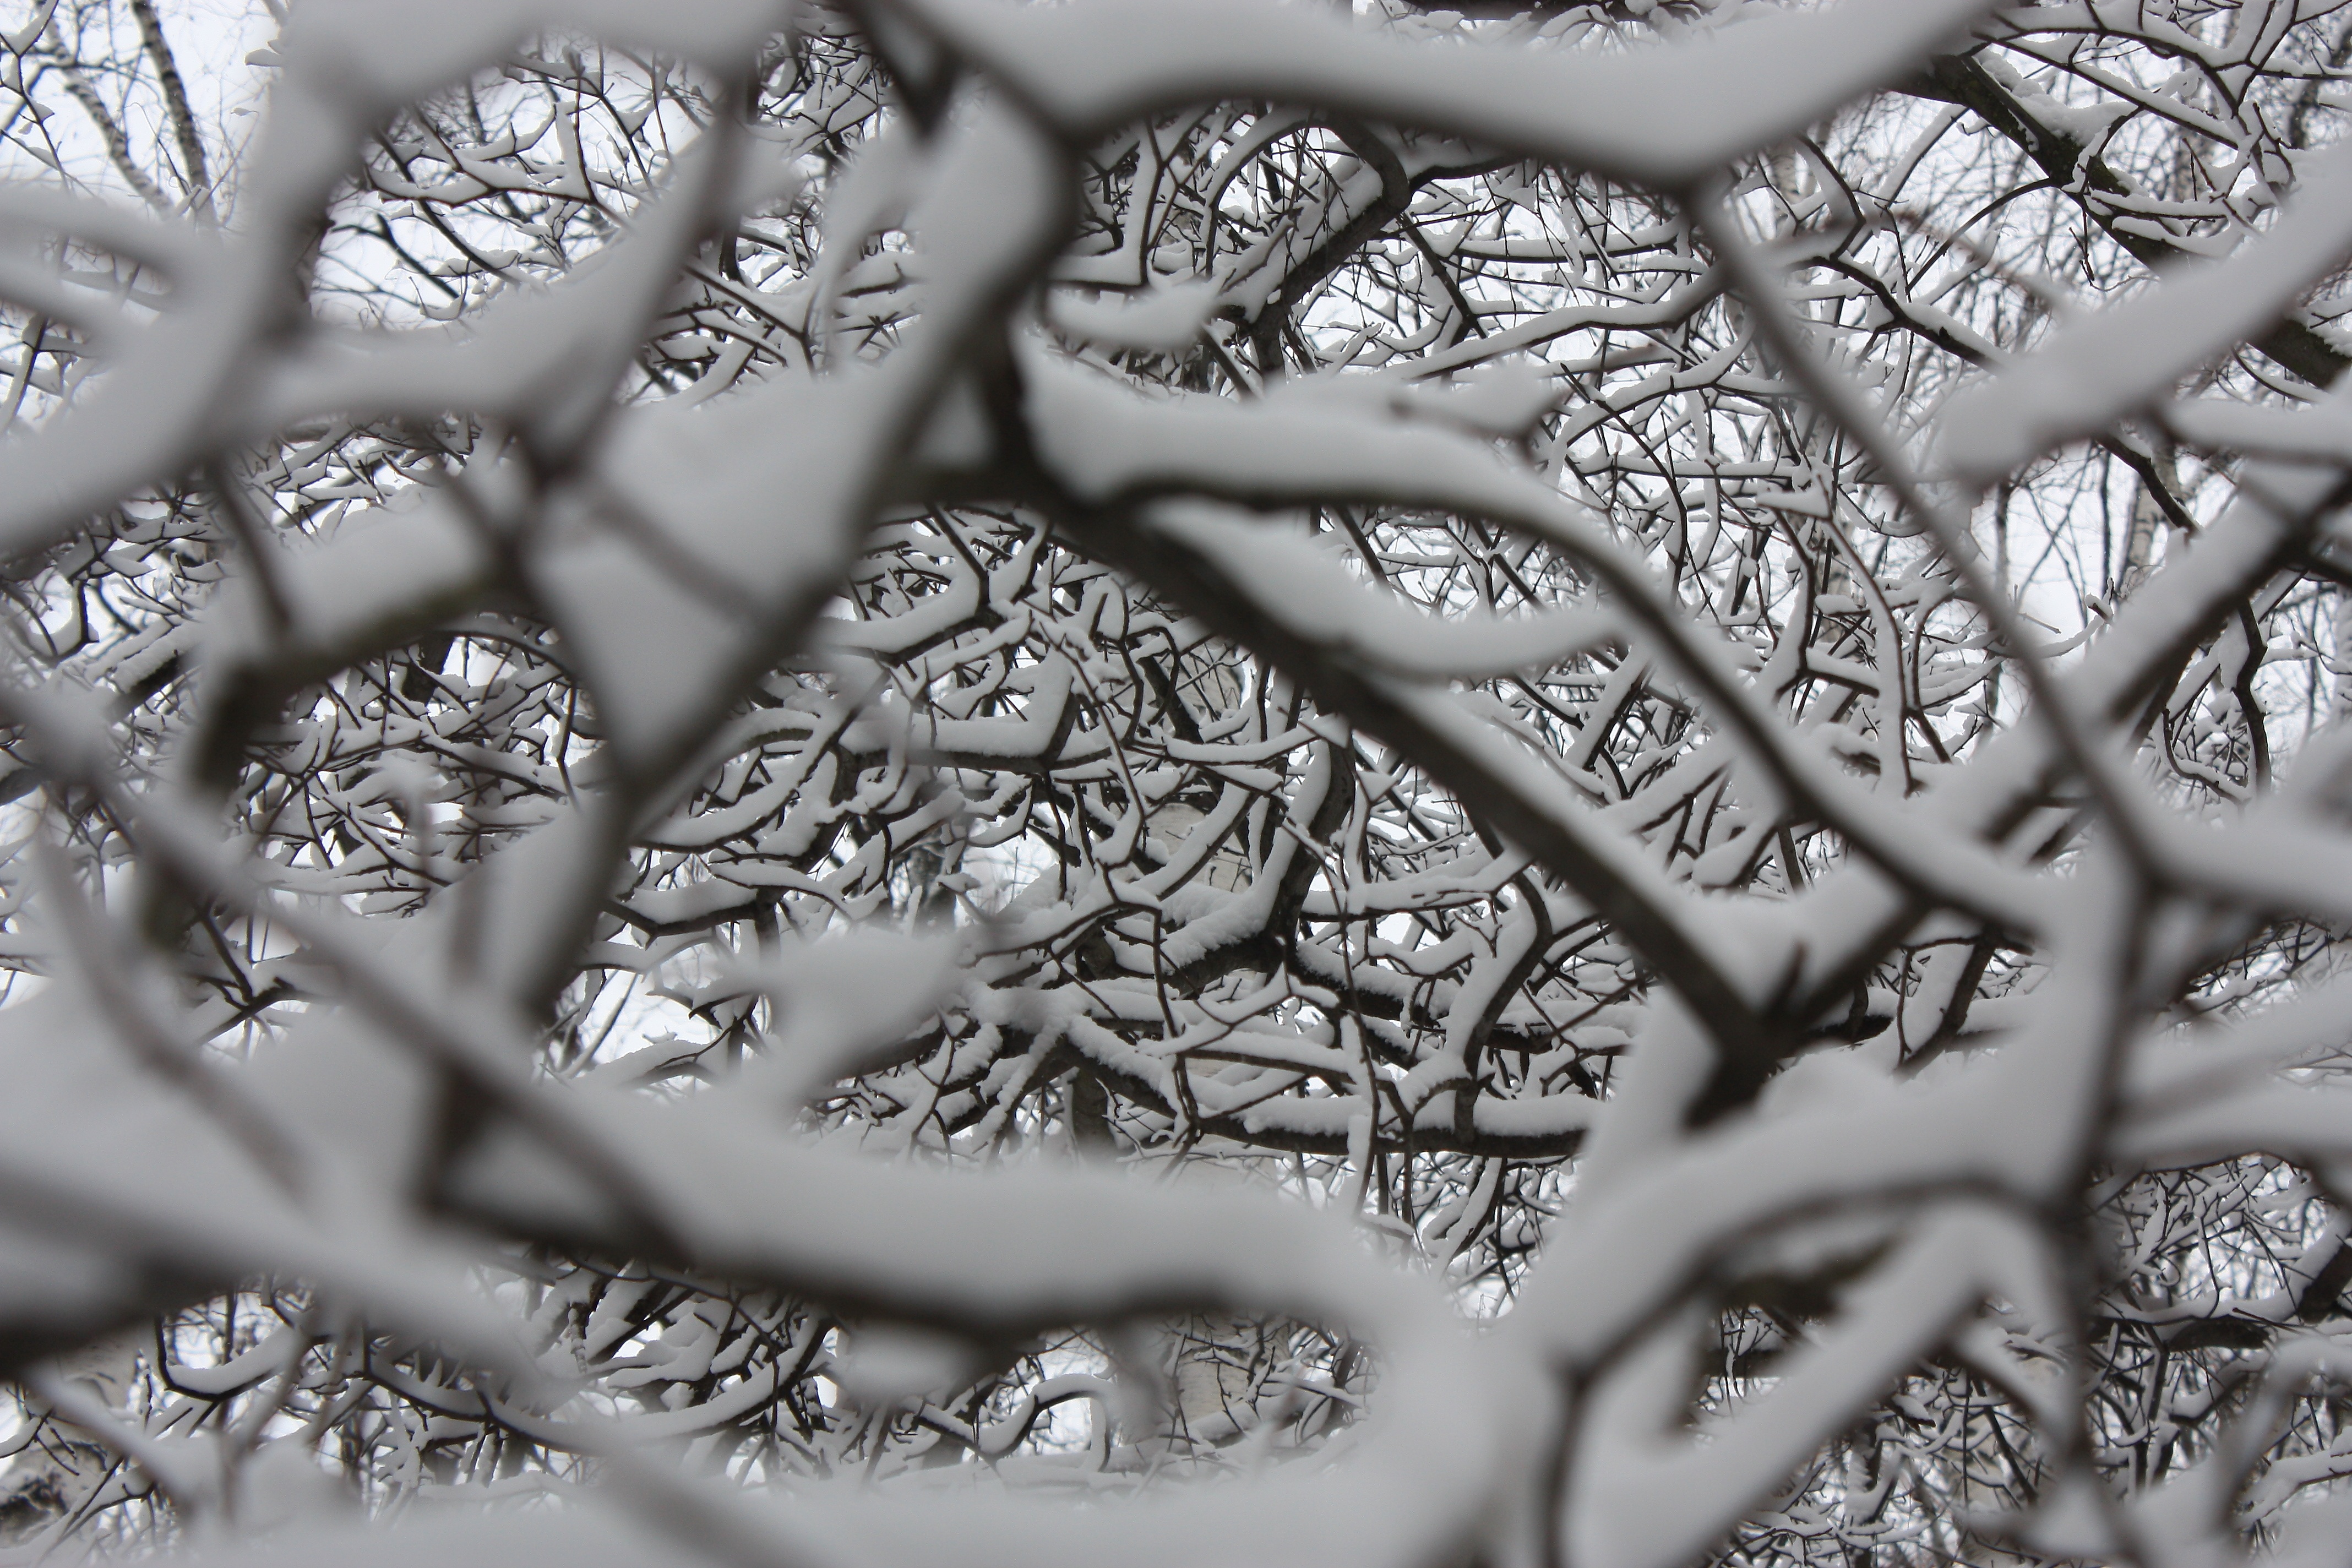
tree, branch, snow, winter, black and white, plant, leaf, frost, pattern, line, weather, botany, monochrome, season, sketch, drawing, design, snowflakes, freezing, monochrome photography, woody plant